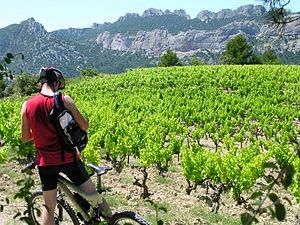
Œnotourisme dans les dentelles de Montmirail
Les Dentelles de Montmirail, situées dans le département français de Vaucluse, sont une chaîne de montagne qui marque la limite occidentale des monts de Vaucluse. Elles sont situées au nord de Carpentras, au sud de Vaison-la-Romaine et à l'ouest du mont Ventoux. Leur point culminant est la crête de Saint-Amand à 722 mètres d'altitude.